Babylonian vocalization

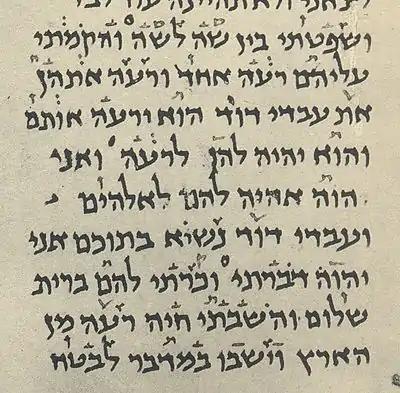
Ezekiel 34:22-25, from a manuscript with Babylonian vocalization from the Cairo Geniza

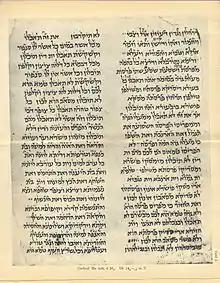
A verse-by-verse interlinear Hebrew-Aramaic text of Deuteronomy 14:4-19 with Babylonian vocalization from the Cairo Geniza

The Babylonian vocalization, also known as Babylonian supralinear punctuation, or Babylonian pointing or Babylonian niqqud Hebrew: ) is a system of diacritics (niqqud) and vowel symbols assigned above the text and devised by the Masoretes of Babylon to add to the consonantal text of the Hebrew Bible to indicate the proper pronunciation of words (vowel quality), reflecting the Hebrew of Babylon. The Babylonian notation is no longer in use in any Jewish community, having been supplanted by the sublinear Tiberian vocalization. However, the Babylonian pronunciation as reflected in that notation appears to be the ancestor of that used by Yemenite Jews.